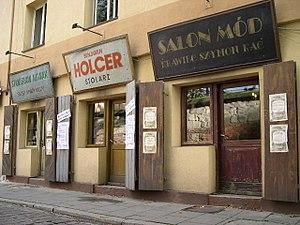
L’histoire des Juifs en Pologne a commencé il y a plus de mille ans. Elle comprend une longue période de tolérance religieuse et de prospérité de la communauté juive polonaise. À partir du xviiᵉ siècle, les Juifs sont victimes des nombreux conflits dus à l'absence d'un pouvoir fort en Pologne. Durant l'entre-deux-guerres, l'antisémitisme redouble. La communauté juive est presque entièrement détruite par les Allemands durant l’occupation allemande de la Pologne, lors de la Shoah.